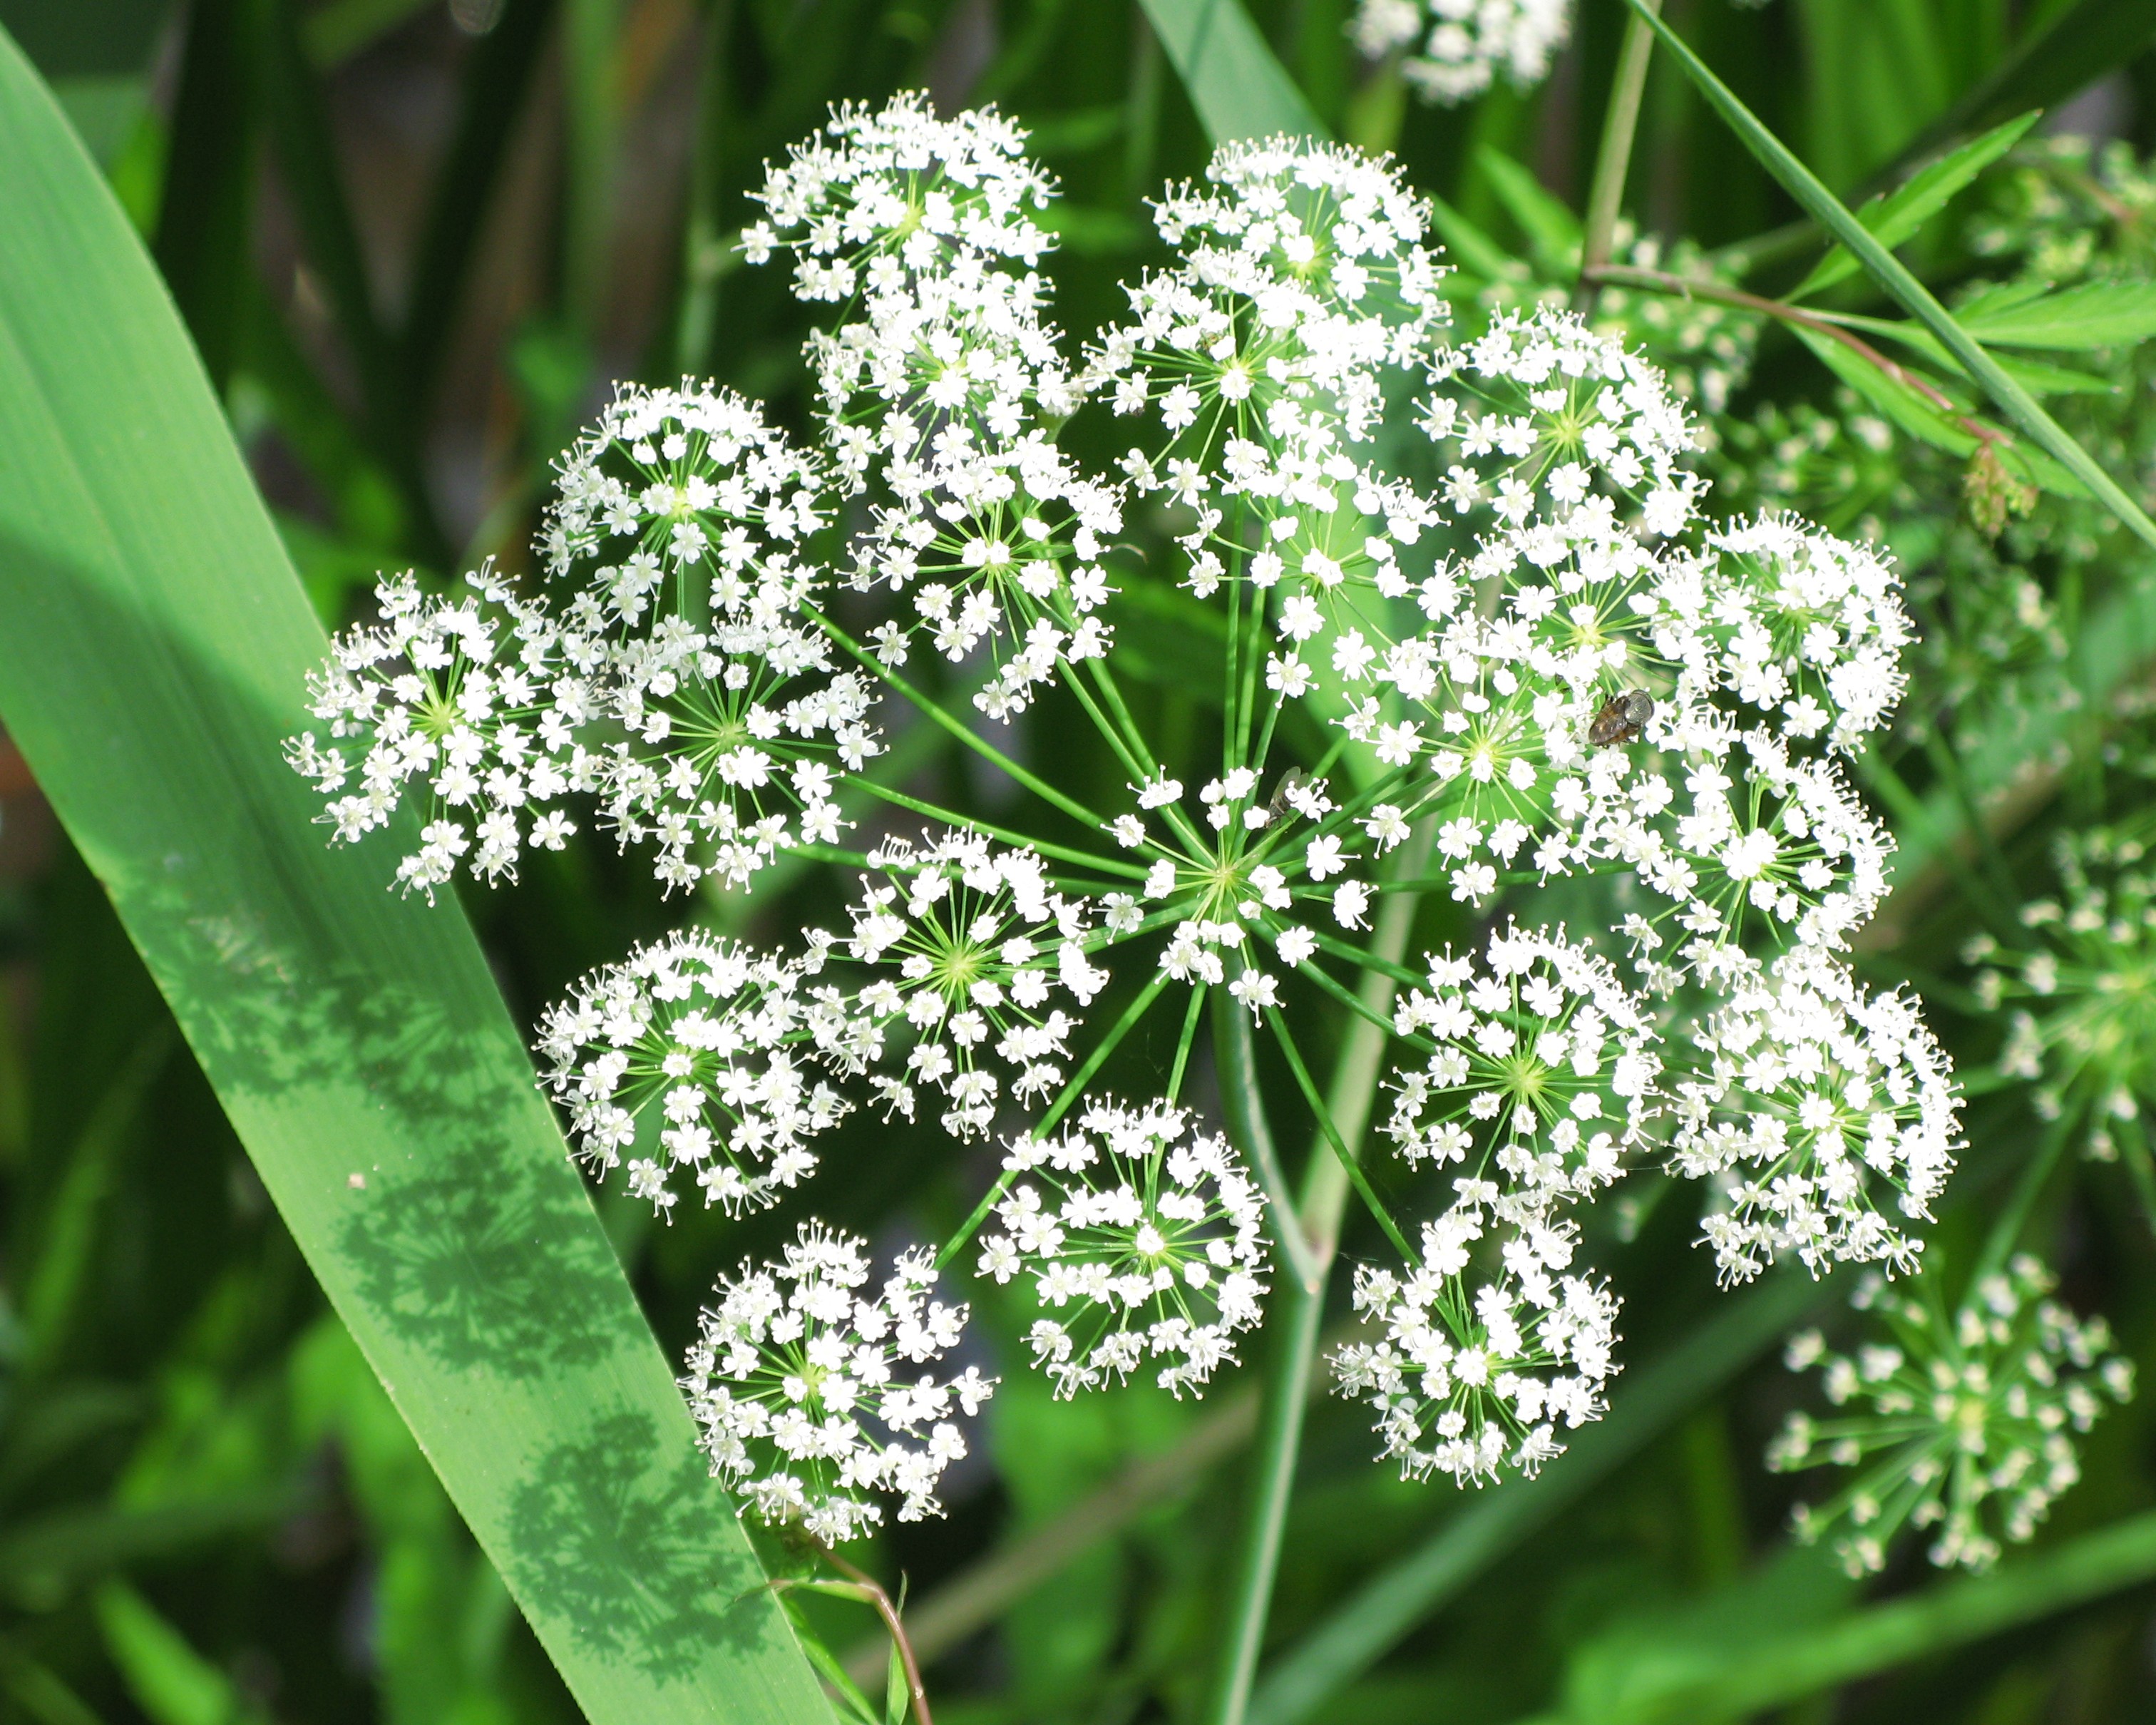
plant, white, flower, high, herb, produce, botany, flora, wildflower, cool image, hires, flowerpicturesnolimits, hi, res, yarrow, powershotg7, canong7, anthriscus, flowering plant, angelica, cow parsley, land plant, apiales, sweetscented bedstraw, parsley family, cicely